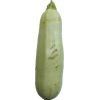
Label: Zucchini 1